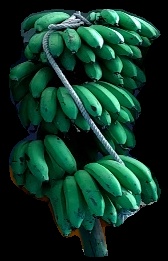
Variety: rasbale
Grade: grade2